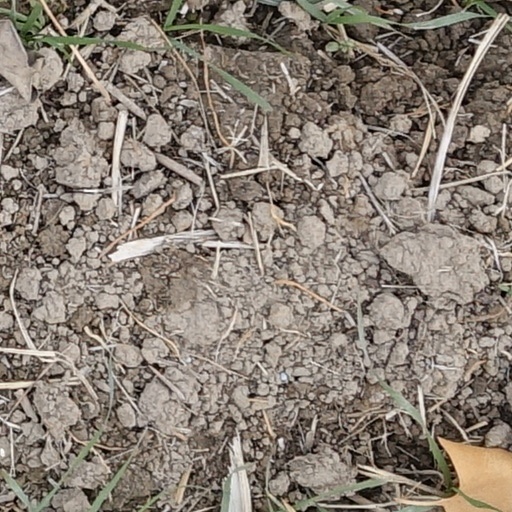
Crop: wheat